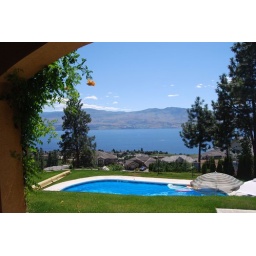
View from my bed which was on the floor in the downstairs living room.